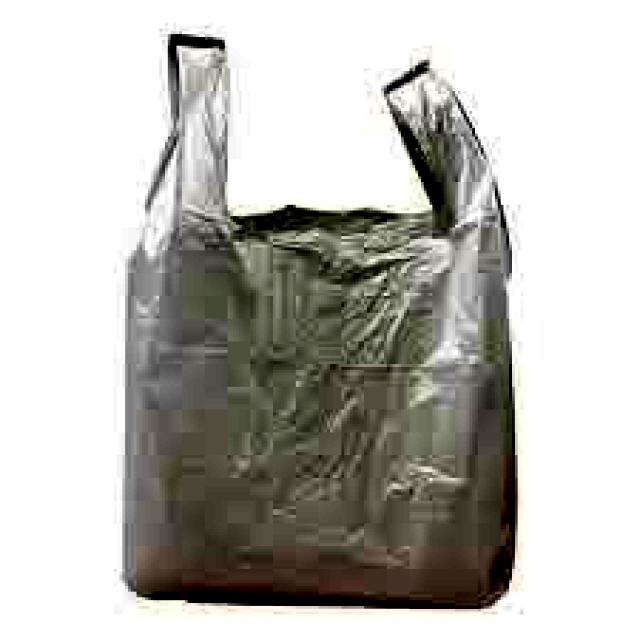
Label: Plastic